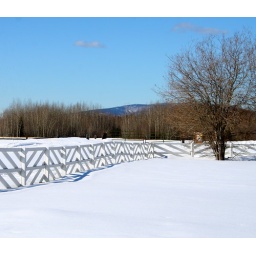
The white fence against the white snow caught my eye.